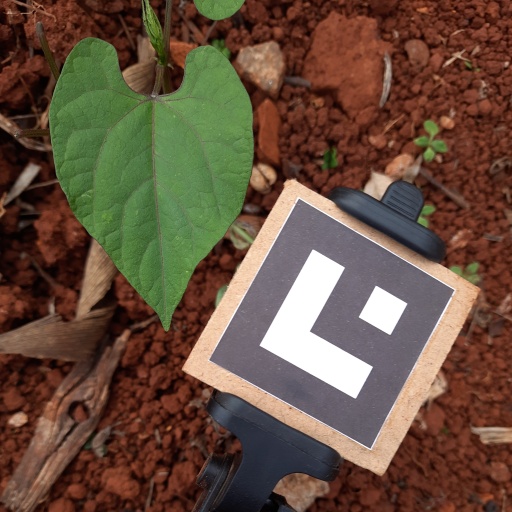
Observations: flat surface, no eating holes, under cloudy sky